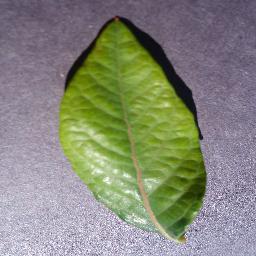
Label: Blueberry___healthy